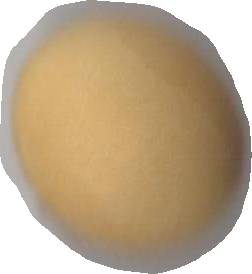
Variety: Grobogan